Nokia N97

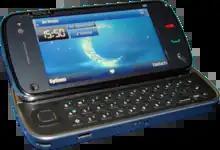
A Nokia N97 revealing its slide-out landscape keyboard

The Nokia N97 is a high-end smartphone introduced on 2 December 2008 by Nokia as part of its Nseries and released in June 2009 as the company's flagship device. The N97 was Nokia's second S60-based touchscreen phone, after the Nokia 5800 XpressMusic. The device features slide-out QWERTY keyboard, and runs on the Symbian v9.4 (Symbian^1/S60 5th Edition) operating system. Its design takes cues from the Nokia N79. A smaller and lower-cost variant, the Nokia N97 mini, was later released.